K. Ansalan

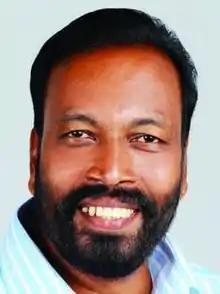

Karunakaran Ansalan ( கருணாகரன் அன்சலான்) (born 28 May 1966) is the member of 14th Kerala Legislative Assembly. He represents Neyyattinkara constituency and belongs to Communist Party of India (Marxist).